Lilly the Witch: The Journey to Mandolan

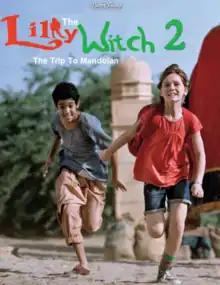
Theatrical release poster

Lilly the Witch: The Journey to Mandolan is a 2011 German children's film directed by Harald Sicheritz. It is the second Lilly the Witch film, being preceded by "".